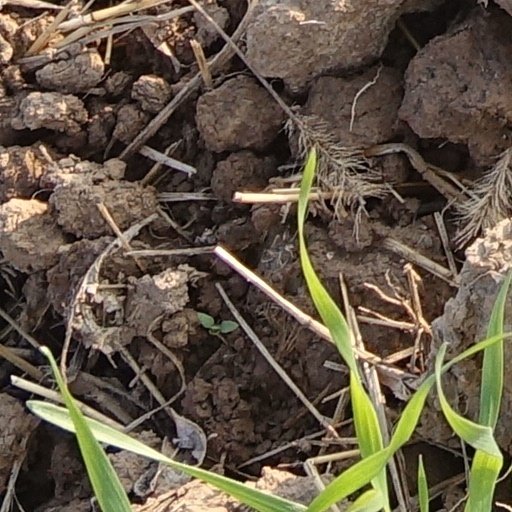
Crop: wheat